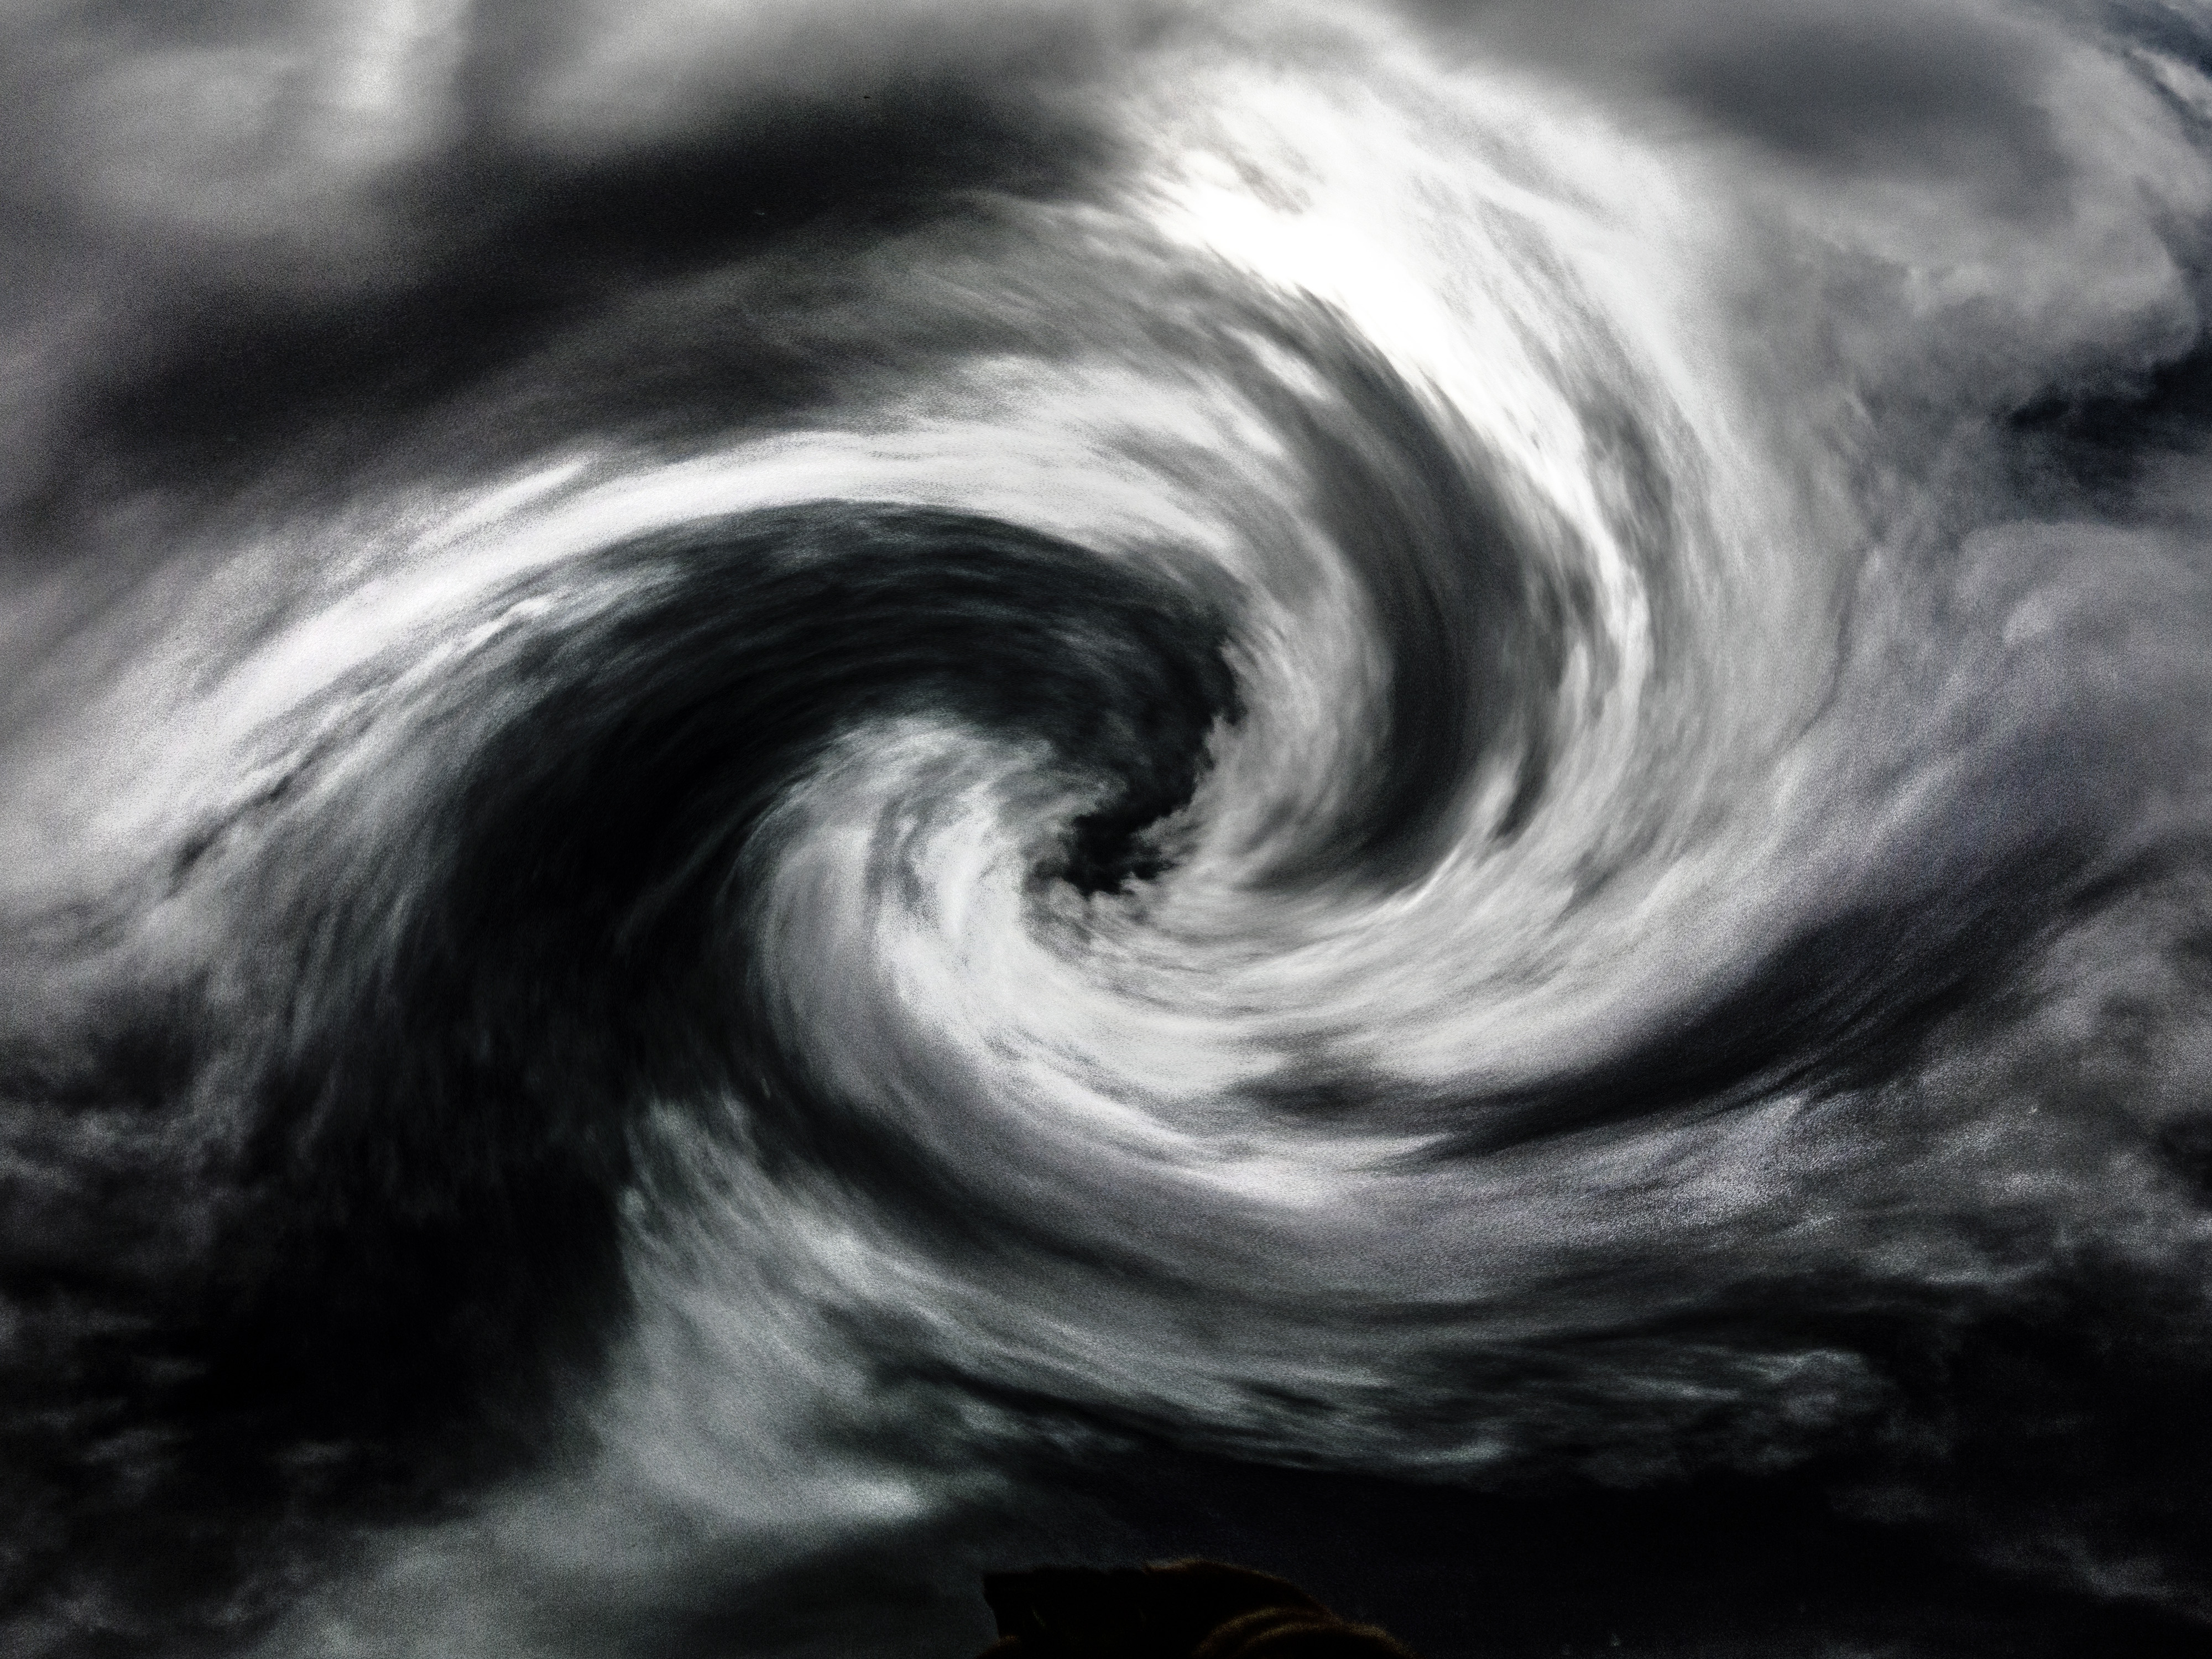
black and white, sky, atmosphere, weather, storm, monochrome, clouds, drawing, cyclone, cyclonic, monochrome photography, geological phenomenon, wind wave, tropical cyclone